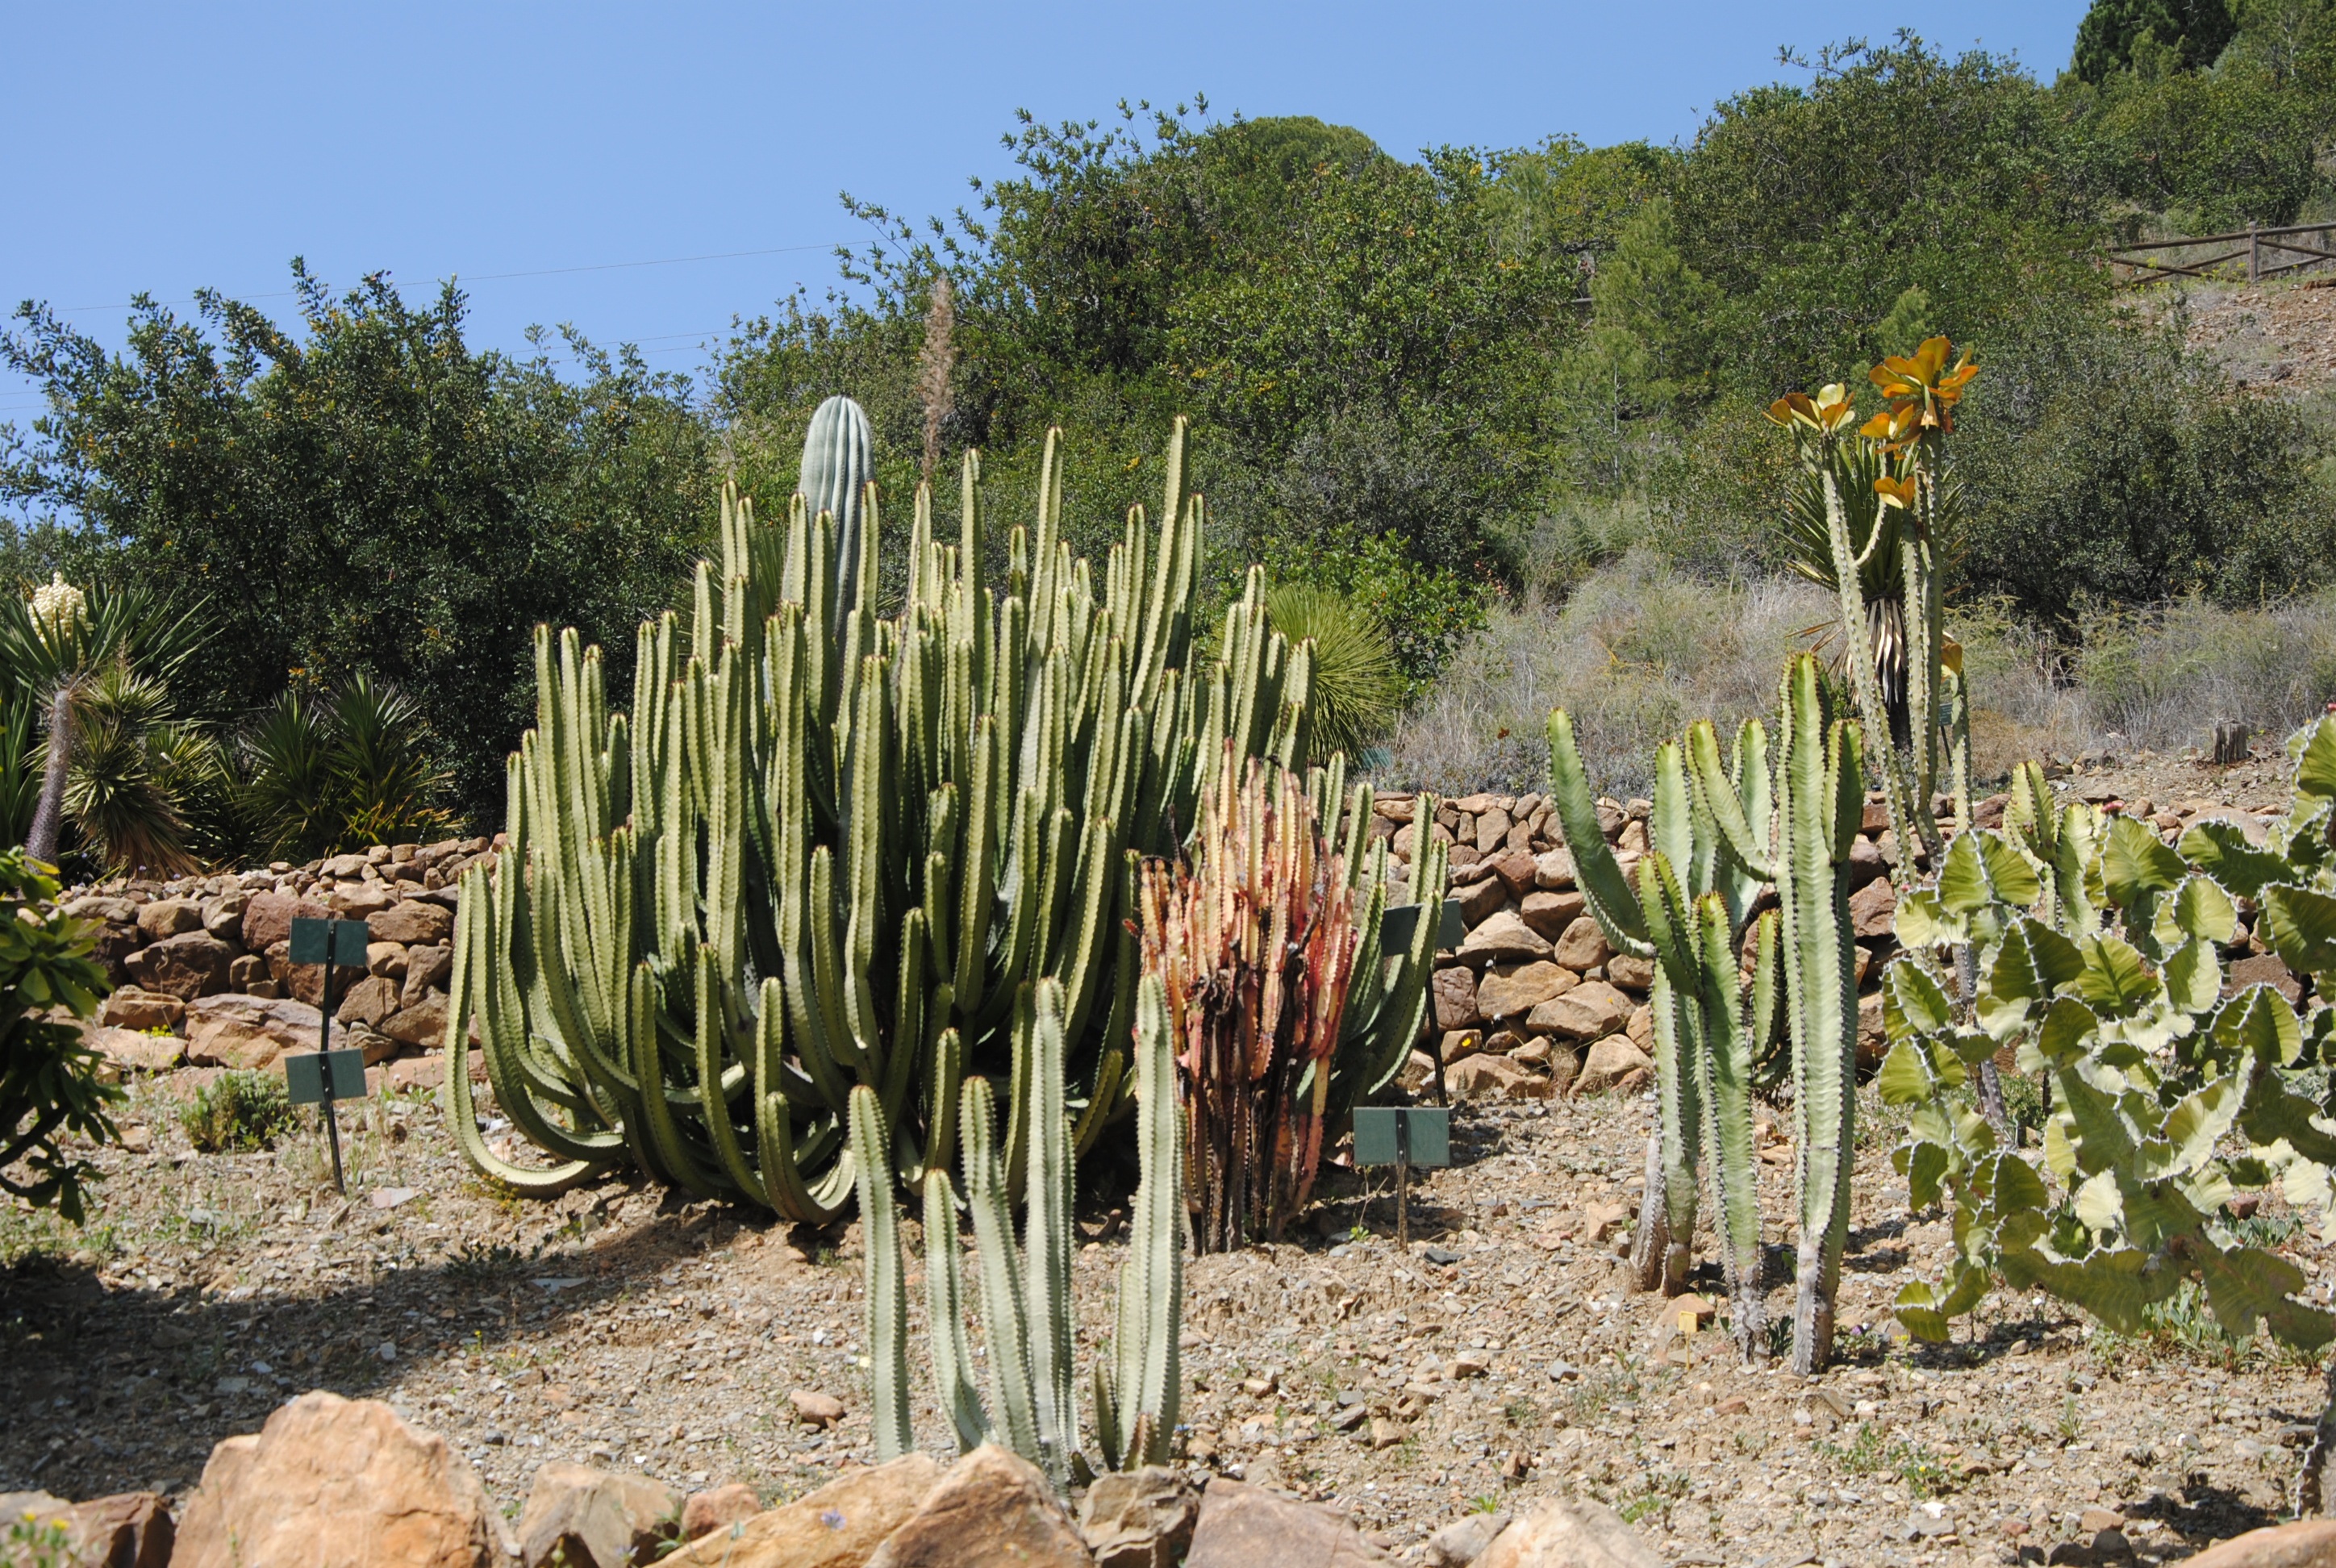
cactus, plant, flower, botany, garden, flora, flowering plant, prickly pear, resistant flowers, grass family, land plant